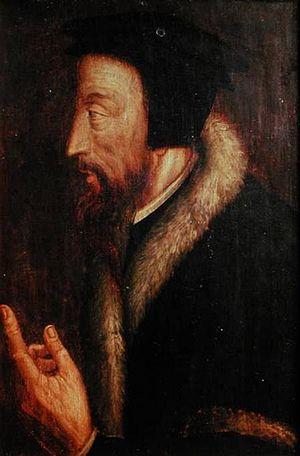
Le calvinisme est une doctrine théologique protestante et une approche de la vie chrétienne qui reposent sur le principe de la souveraineté de Dieu en toutes choses. Bien qu’elle ait été développée par plusieurs théologiens tels que Martin Bucer, Wolfgang Musculus, Heinrich Bullinger, Pierre Martyr Vermigli, Ulrich Zwingli et Théodore de Bèze, elle porte le nom du réformateur français Jean Calvin en raison de l’influence dominante qu’il a sur elle et du rôle déterminant qu’il exerce dans les débats confessionnels et ecclésiastiques du XVIᵉ siècle. Aujourd’hui ce terme fait référence aux doctrines et aux pratiques des Églises réformées, presbytériennes et congrégationalistes. Plus rarement, il désigne l’enseignement de Calvin lui-même. Le calvinisme est aussi connu pour les doctrines de la prédestination et de la corruption totale.
Le calvinisme est une doctrine théologique protestante et une approche de la vie chrétienne qui reposent sur le principe de la souveraineté de Dieu en toutes choses. Bien qu’elle ait été développée par plusieurs théologiens tels que Martin Bucer, Wolfgang Musculus, Heinrich Bullinger, Pierre Martyr Vermigli, Ulrich Zwingli et Théodore de Bèze, elle porte le nom du réformateur français Jean Calvin en raison de l’influence dominante qu’il a sur elle et du rôle déterminant qu’il exerce dans les débats confessionnels et ecclésiastiques du XVIᵉ siècle. Aujourd’hui ce terme fait référence aux doctrines et aux pratiques des Églises réformées, presbytériennes et congrégationalistes. Plus rarement, il désigne l’enseignement de Calvin lui-même. Le calvinisme est aussi connu pour les doctrines de la prédestination et de la corruption totale.
Michel Servet, né vers 1511 à Villanueva de Sigena dans le Royaume d'Aragon et mort le 27 octobre 1553 à Genève, est un médecin et un théologien espagnol, naturalisé français en 1548.